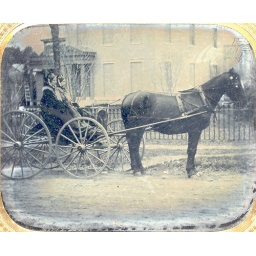
1/6 plate ambrotype of two ladies out for a drive on a street on the Western prom in Portland, Maine.